A Nameless Band

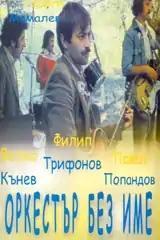
" Orkestar bez ime " - DVD cover

A Nameless Band is a comedy movie filmed in 1980 and released in Bulgaria in 1982. It was directed by Lyudmil Kirkov and written by Stanislav Stratiev. The movie describes the life of the young generation in Bulgaria in the late seventies and early eighties. It is about dreams and reality, friendship, love... "and something else" (the favorite expression of Reni in the movie).